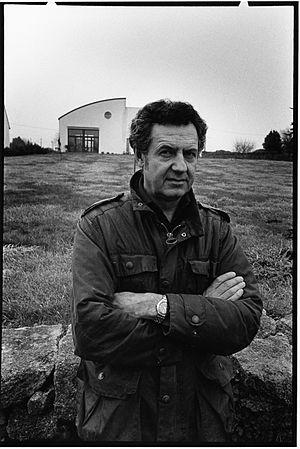
Jacques Godin, devant son atelier de Lesconil
Plobannalec-Lesconil [plobanalɛk lɛskonil] est une commune du département du Finistère, dans la région Bretagne, en France. Située tout au sud de l'entité de tradition du Pays Bigouden, la commune est constituée de deux agglomérations :
Jacques Godin, né en 1956 à Pont-l'Abbé dans le Finistère, est un peintre français, et créateur de vitraux.